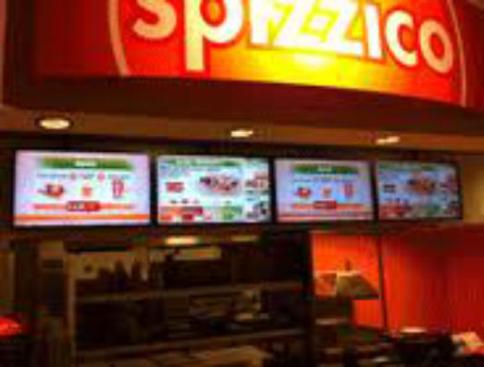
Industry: Food